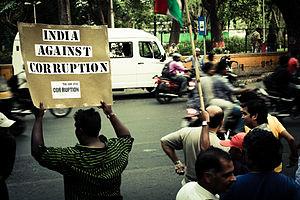
Le mouvement anti-corruption indien de 2011 est une série de manifestations et de protestations à travers l'Inde afin de revendiquer l'adoption et la mise en application d'une législation rigoureuse contre la corruption politique.